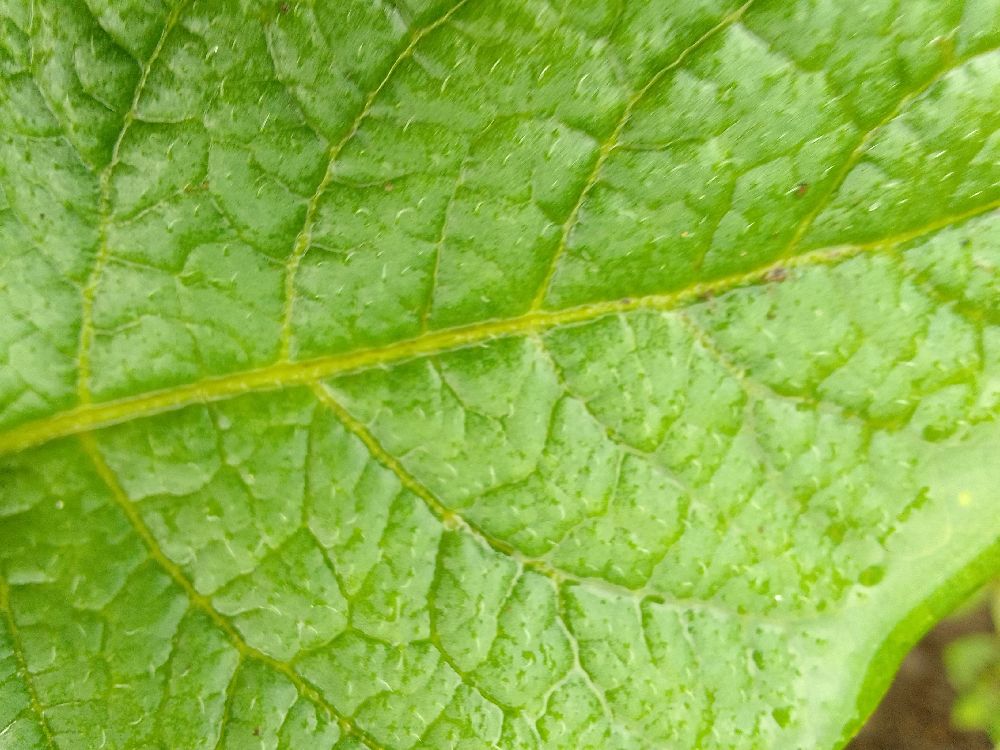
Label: Healthy